Canadian royal symbols

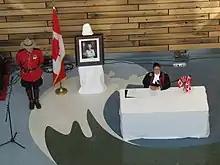
Photo portrait of Queen Elizabeth II at the front of a citizenship ceremony

Similar to coats of arms, flags are utilized to represent royal authority and specific royal and viceroyal offices. The standards of the kings of France were the first royal flags to be used in what is now Canada, a flag bearing the arms of King Louis XIV being used as the symbol of New France after the colony was in 1663 reformed as a royal province of France. The current sovereign's royal standard is the shield of the monarch's Canadian arms in banner form undifferentiated. It was created by the Canadian Heraldic Authority in 2023 for the sovereign's use in Canada or when acting on behalf of the country abroad, the flag being flown from any building or vehicle occupied by the monarch. There are six additional royal standards for other members of the royal family devised by the CHA between 2011 and 2015 and follow in precedence that of the viceroy of the relevant jurisdiction.